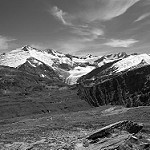
Label: B & W